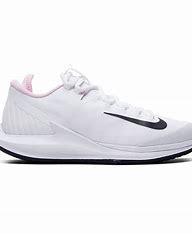
Brand: Nike
Model: Court Air Zoom Zero